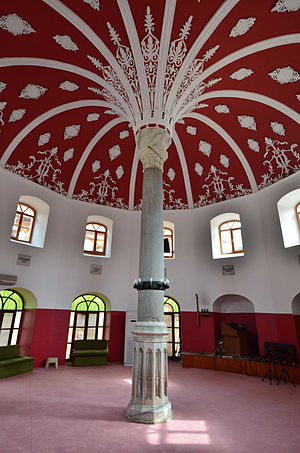
Cemevi
En Cemevi
Cemevi betyder forsamlingshus og er en betegnelse for det sted hvor alevitterne afholder deres religiøse ceremonier.